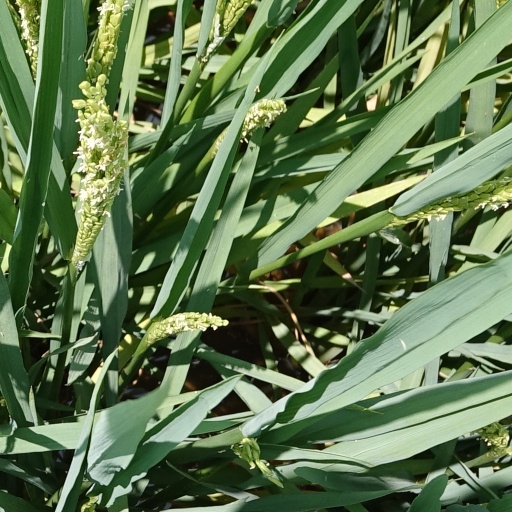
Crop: rice